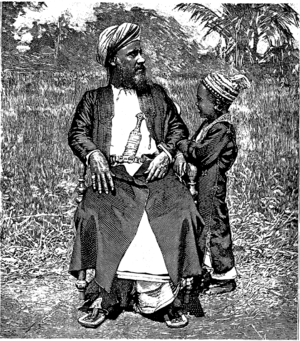
Le Zanzibar était un sultanat indépendant créé le 6 avril 1861 par séparation avec le sultanat de Mascate et Oman et passé sous influence britannique en 1890 pour former le protectorat de Zanzibar.
L'histoire de Zanzibar, en tant qu'entité politique distincte du reste de l'Afrique, est marquée par un fort brassage culturel et démographique swahili, arabe, perse, omanais, portugais et britannique. Sa situation actuelle, une entité autonome au sein de la Tanzanie, est encore aujourd'hui la conséquence du passé de ce territoire fortement marqué par les échanges commerciaux entre différentes puissances mondiales ainsi que sa colonisation.